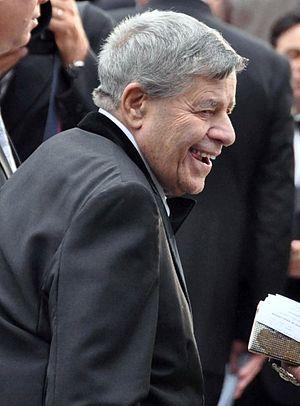
Jerry Lewis au festival de Cannes